Malpeque Bay

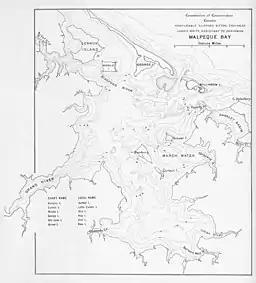
Bathymetric map of Malpeque Bay, 1913

Malpeque Bay is a estuarine bay on the north shore of Prince Edward Island, Canada.